Sins (film)

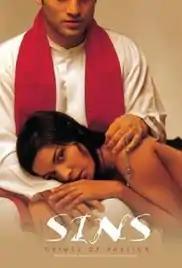

Sins is a 2005 English-language Indian drama film directed and produced by Vinod Pande. It stars Shiney Ahuja and Seema Rahmani. The film is based on a news story that Pande read in 1988 about a Kerala priest sentenced to death on sexual harassment and murder charges. The film depicts the unconventional passionate affair of a young girl with an older priest. Deciding to keep their love story confidential, things take such a twist that their love story takes a perpetual transformation into a story marked by jealousy, hatred, and treachery.